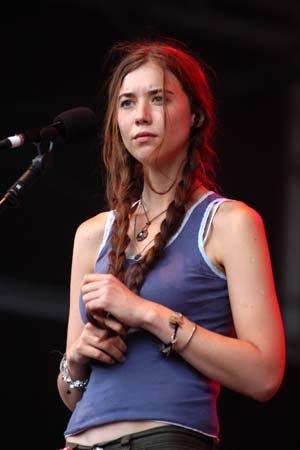
Lisa Hannigan, née le 12 février 1981 à Kilcloon, dans le comté de Meath, est une chanteuse irlandaise. Elle a collaboré avec Damien Rice et chanté en duo avec lui sur de nombreux titres comme 9 Crimes ou Volcano. Elle a quitté le groupe en mars 2007.